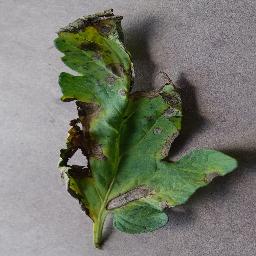
Label: Tomato___Early_blight